Table shuffleboard

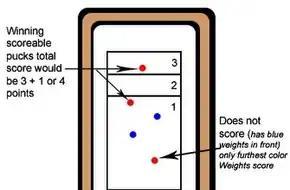
Table shuffleboard scoring

Players take turns sliding, or "shuffling," the weights to the opposite end of the board, trying to score points, bump opposing pucks off the board, or protect their own pucks from bump-offs. Points are scored by getting a weight to stop in one of the numbered scoring areas. A weight has to completely cross the zone line to count as a full score (if a weight is partially in zone 2 and 3 the weight's score is 2). A weight that's hanging partially over the edge at the end of the table in the 3-point area, called a "hanger" (or sometimes a "shipper"), usually receives an extra point (count as 4). If a puck hangs off the end corner, it receives no additional scoring points other than being a 4 for hanging over the back edge of the board.